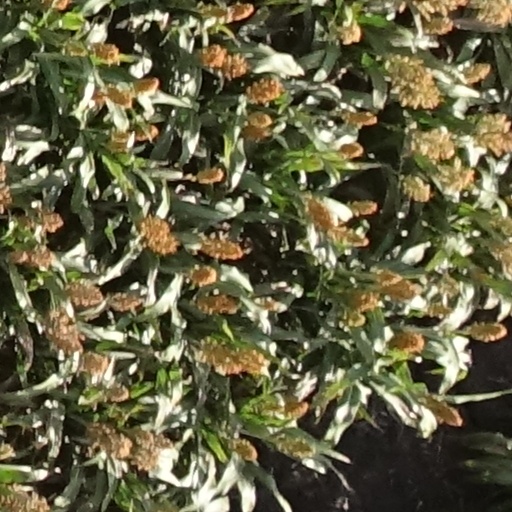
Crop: sorghum